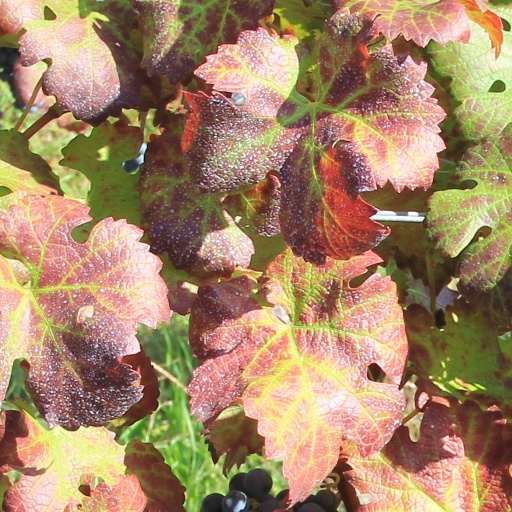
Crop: grape